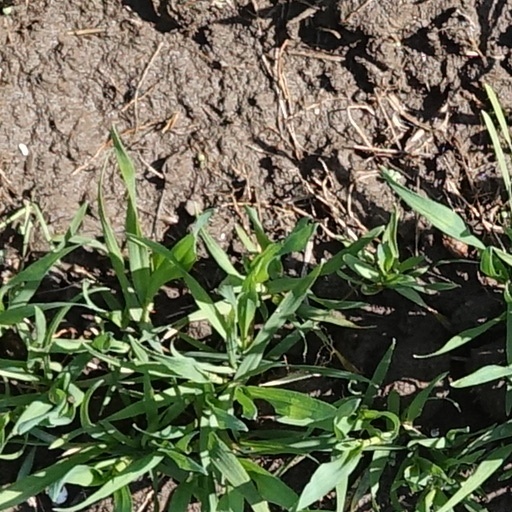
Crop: wheat